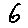
Label: 6